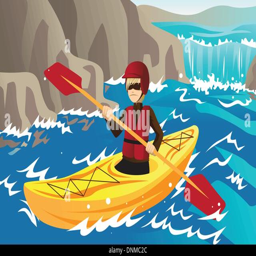
a vector illustration of a man kayaking in the river